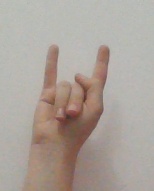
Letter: la